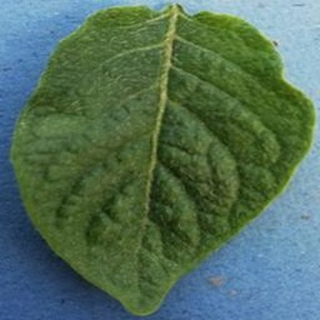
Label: healthy_potato